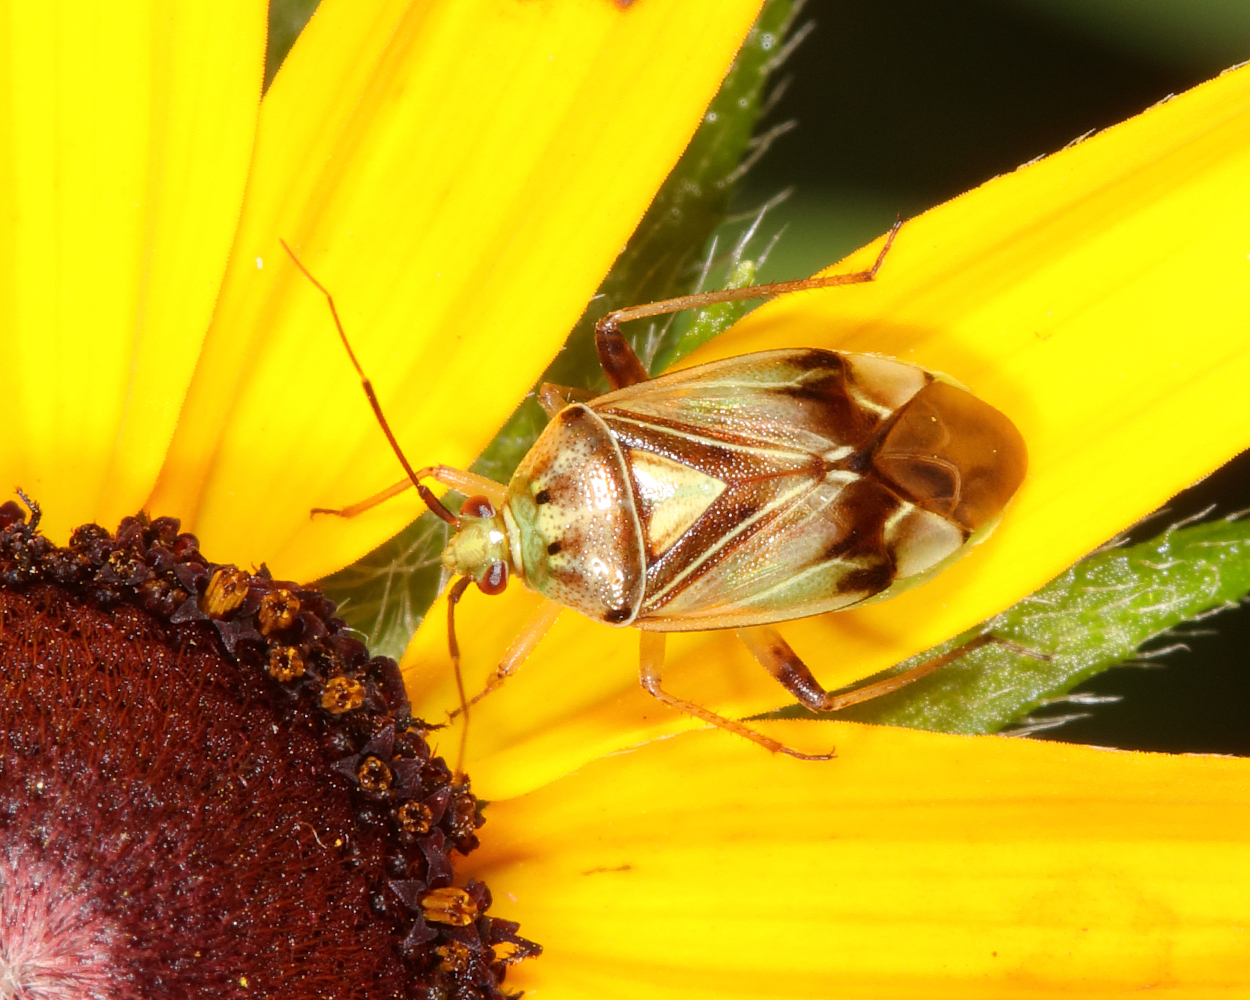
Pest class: lygus_bug